The Girls of La Rochelle

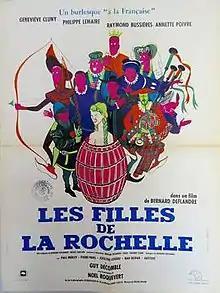

The Girls of La Rochelle (French: Les filles de La Rochelle) is a 1962 French historical comedy film directed by Bernard Deflandre and starring Philippe Lemaire, Raymond Bussières and Geneviève Cluny. It takes its name from a traditional folk song.